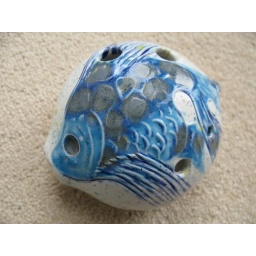
Tenor G scraffito fish turquoise crystal over pale green fleck